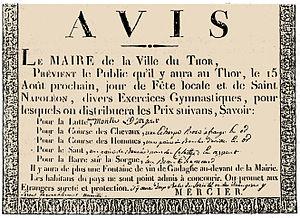
Fête de la Saint-Napoléon, au Thor, le 15 août 1806
Le Thor est une commune française située dans le département de Vaucluse, en région Provence-Alpes-Côte d'Azur.
Sous les Premier et Second Empire, la Saint-Napoléon est la fête nationale instituée le jour de la naissance de Napoléon Iᵉʳ, le 15 août.